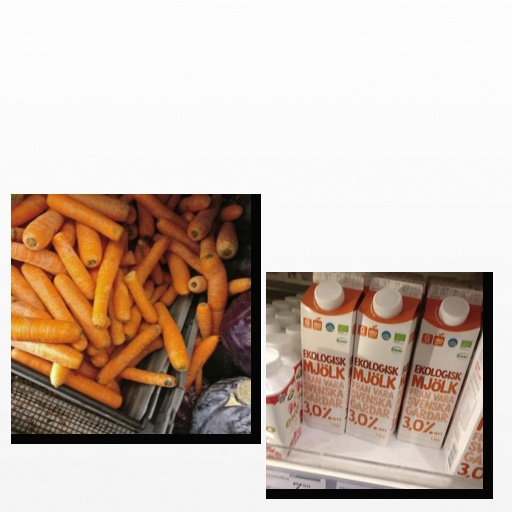
Food items: milk, carrot